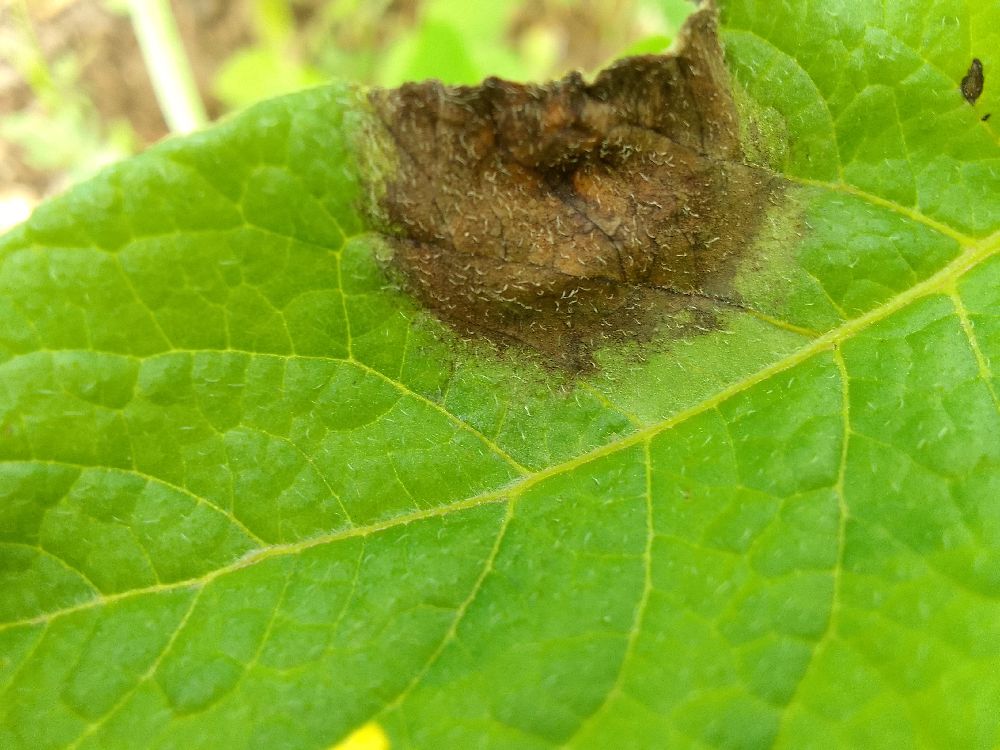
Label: Late blight